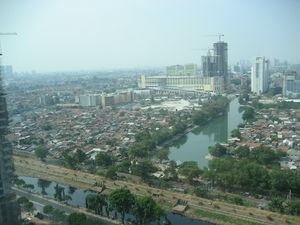
Tanah Abang est un kecamatan de Jakarta Centre, une des cinq kota qui constituent Jakarta, la capitale de l'Indonésie.